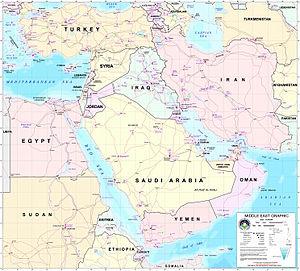
L’histoire de la Palestine retrace les événements de cette région historique et géographique du Proche-Orient située entre la mer Méditerranée et le désert à l'est du Jourdain et au nord du Sinaï.